Zila Ghaziabad

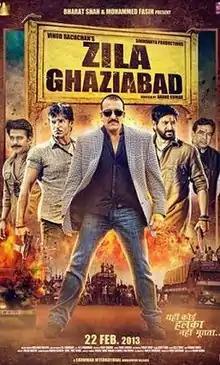
Theatrical release poster

Zila Ghaziabad is a 2013 Indian Hindi-language political action thriller film directed by Anand Kumar. It was produced by Vinod Bachan, and presented by Mohammed Fasih and Bharat Shah. The film features Sanjay Dutt, Vivek Oberoi, Arshad Warsi, Charmy Kaur, Minissha Lamba, Ravi Kishan, Paresh Rawal and Sunil Grover in lead roles amongst others. The film also featured Shriya Saran and Geeta Basra for a special appearance. It was based on the true story of the gang wars of Ghaziabad. It was released on 22 February 2013. Upon release, the film received mixed reviews.